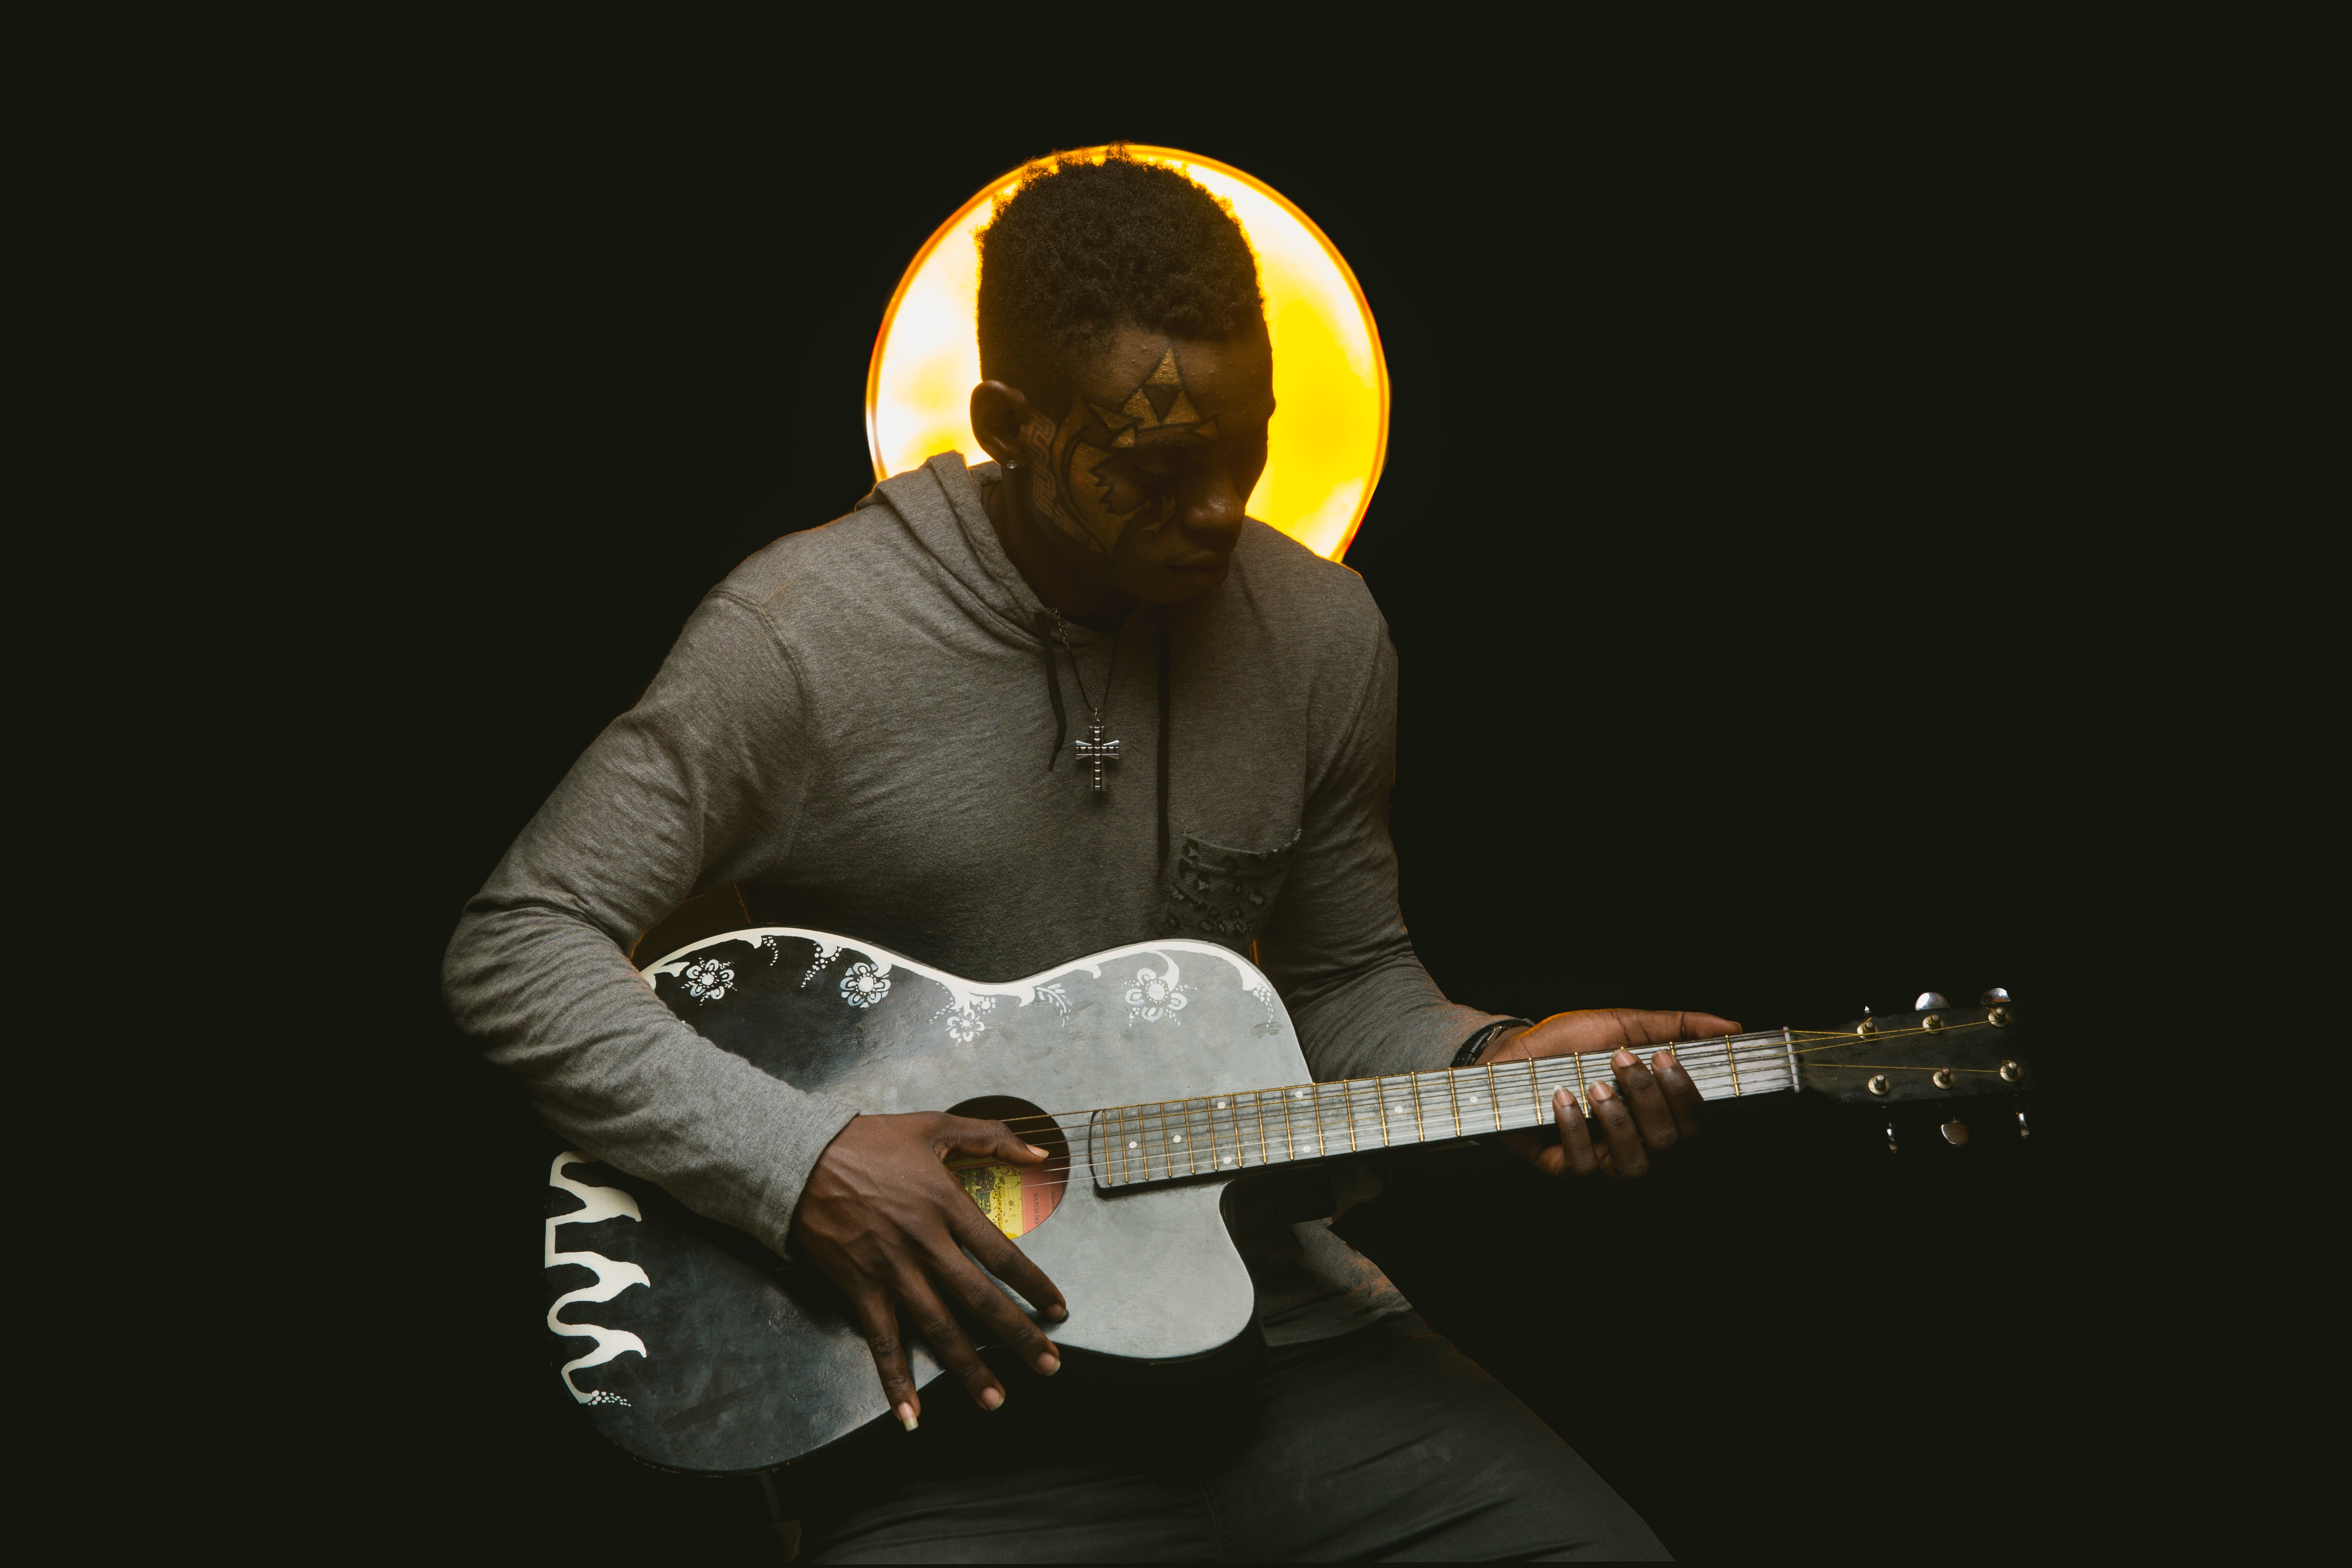
guitarist, guitar, string instrument, music, musical instrument, musician, plucked string instruments, performance, string instrument accessory, jazz guitarist, guitar accessory, music artist, acoustic guitar, concert, performing arts, musical instrument accessory, event, electric guitar, bassist, singer, acoustic electric guitar